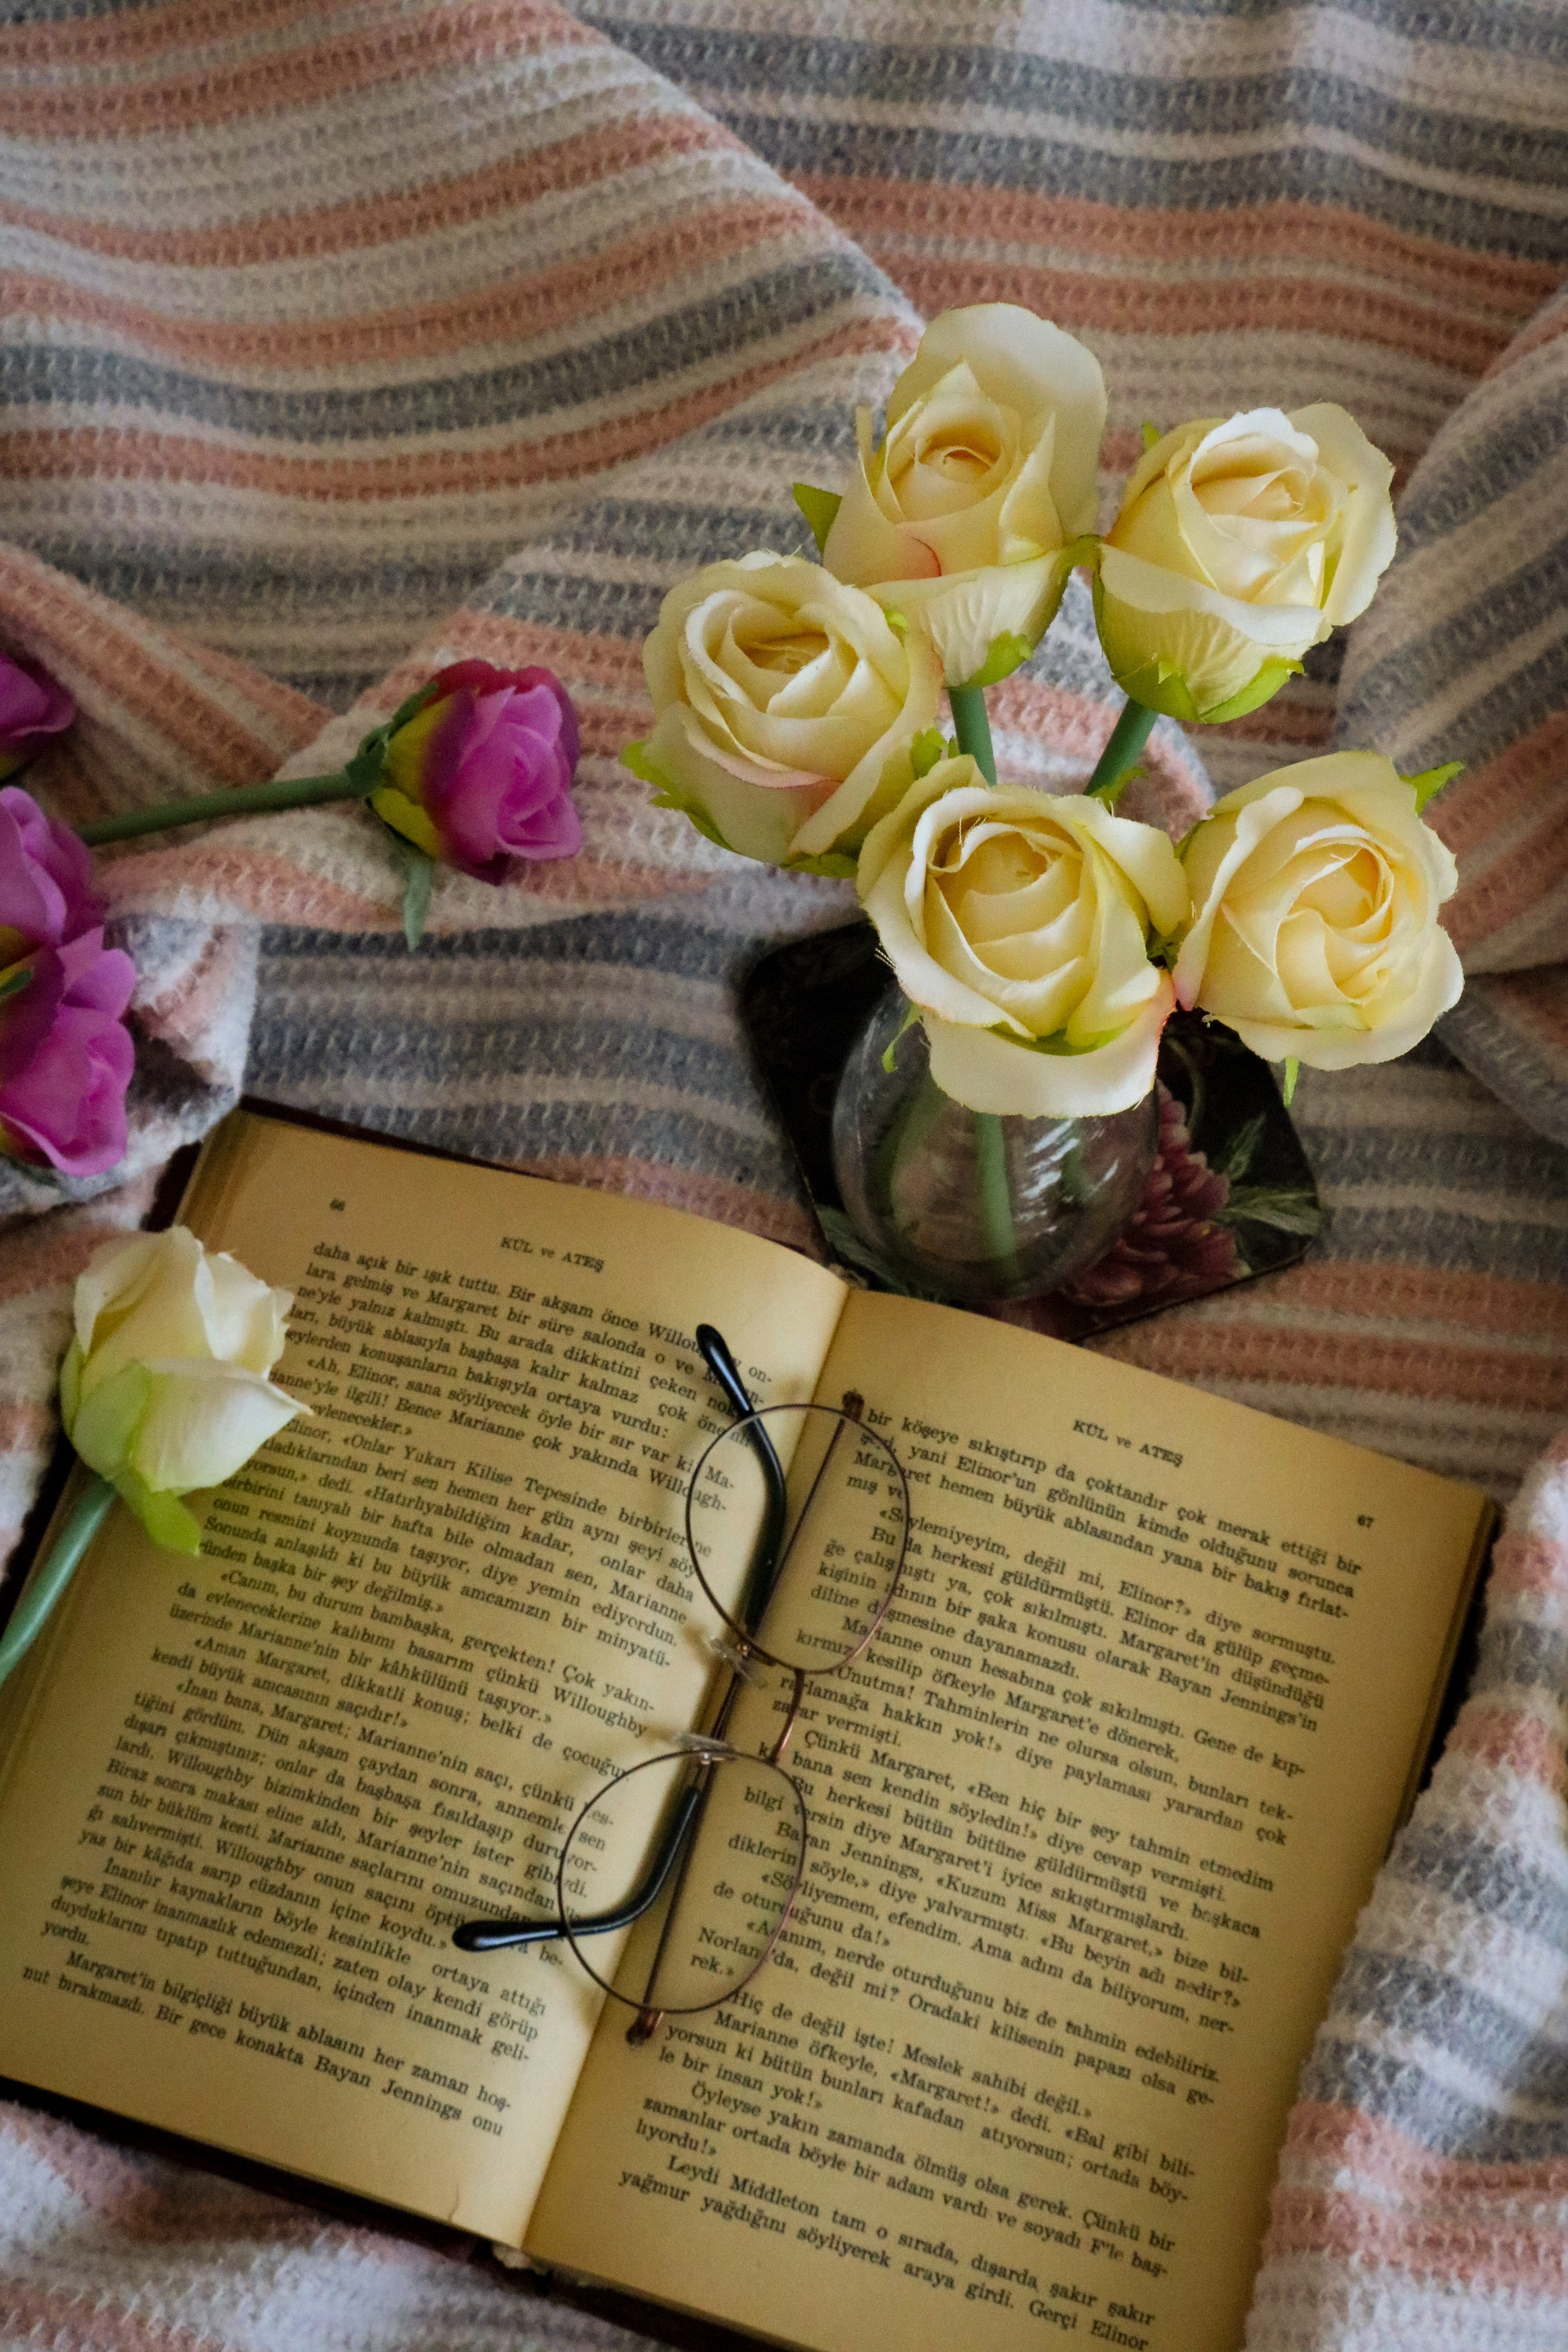
natural, flower, petal, textile, book, font, publication, Hybrid tea rose, rose, flower arranging, handwriting, rose family, cut flowers, rose order, peach, happy, floral design, artificial flower, plant, rosa centifolia, fashion accessory, linens, writing, floribunda, still life photography, garden roses, floristry, bouquet, flowering plant, pattern, wedding ceremony supply, still life, magenta, love, stationery, paper product, paper, formal wear, sweetness, drinkware, vintage clothing, needlework